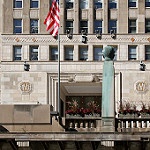
Scene: Outdoor